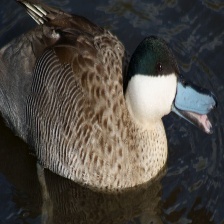
Species: PUNA TEAL
Scientific name: ANAS PUNA
ImageNet parent category: drake